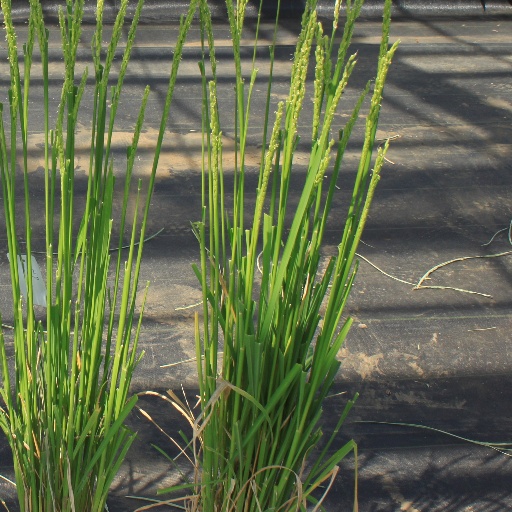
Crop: rice